Jesse Orosco

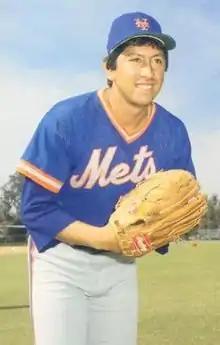
Orosco with the New York Mets in 1986

Jesse Russell Orosco (born April 21, 1957) is an American former professional baseball relief pitcher. He played in Major League Baseball from 1979 to 2003 for the New York Mets, Los Angeles Dodgers, Cleveland Indians, Milwaukee Brewers, Baltimore Orioles, St. Louis Cardinals, San Diego Padres, New York Yankees and Minnesota Twins.